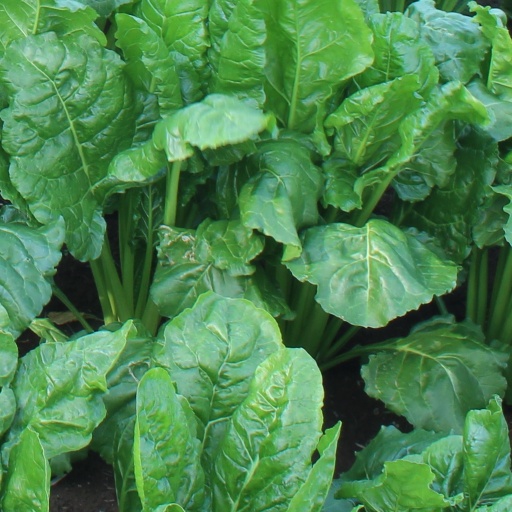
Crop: sugar beet